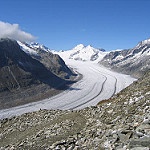
Scene: Outdoor